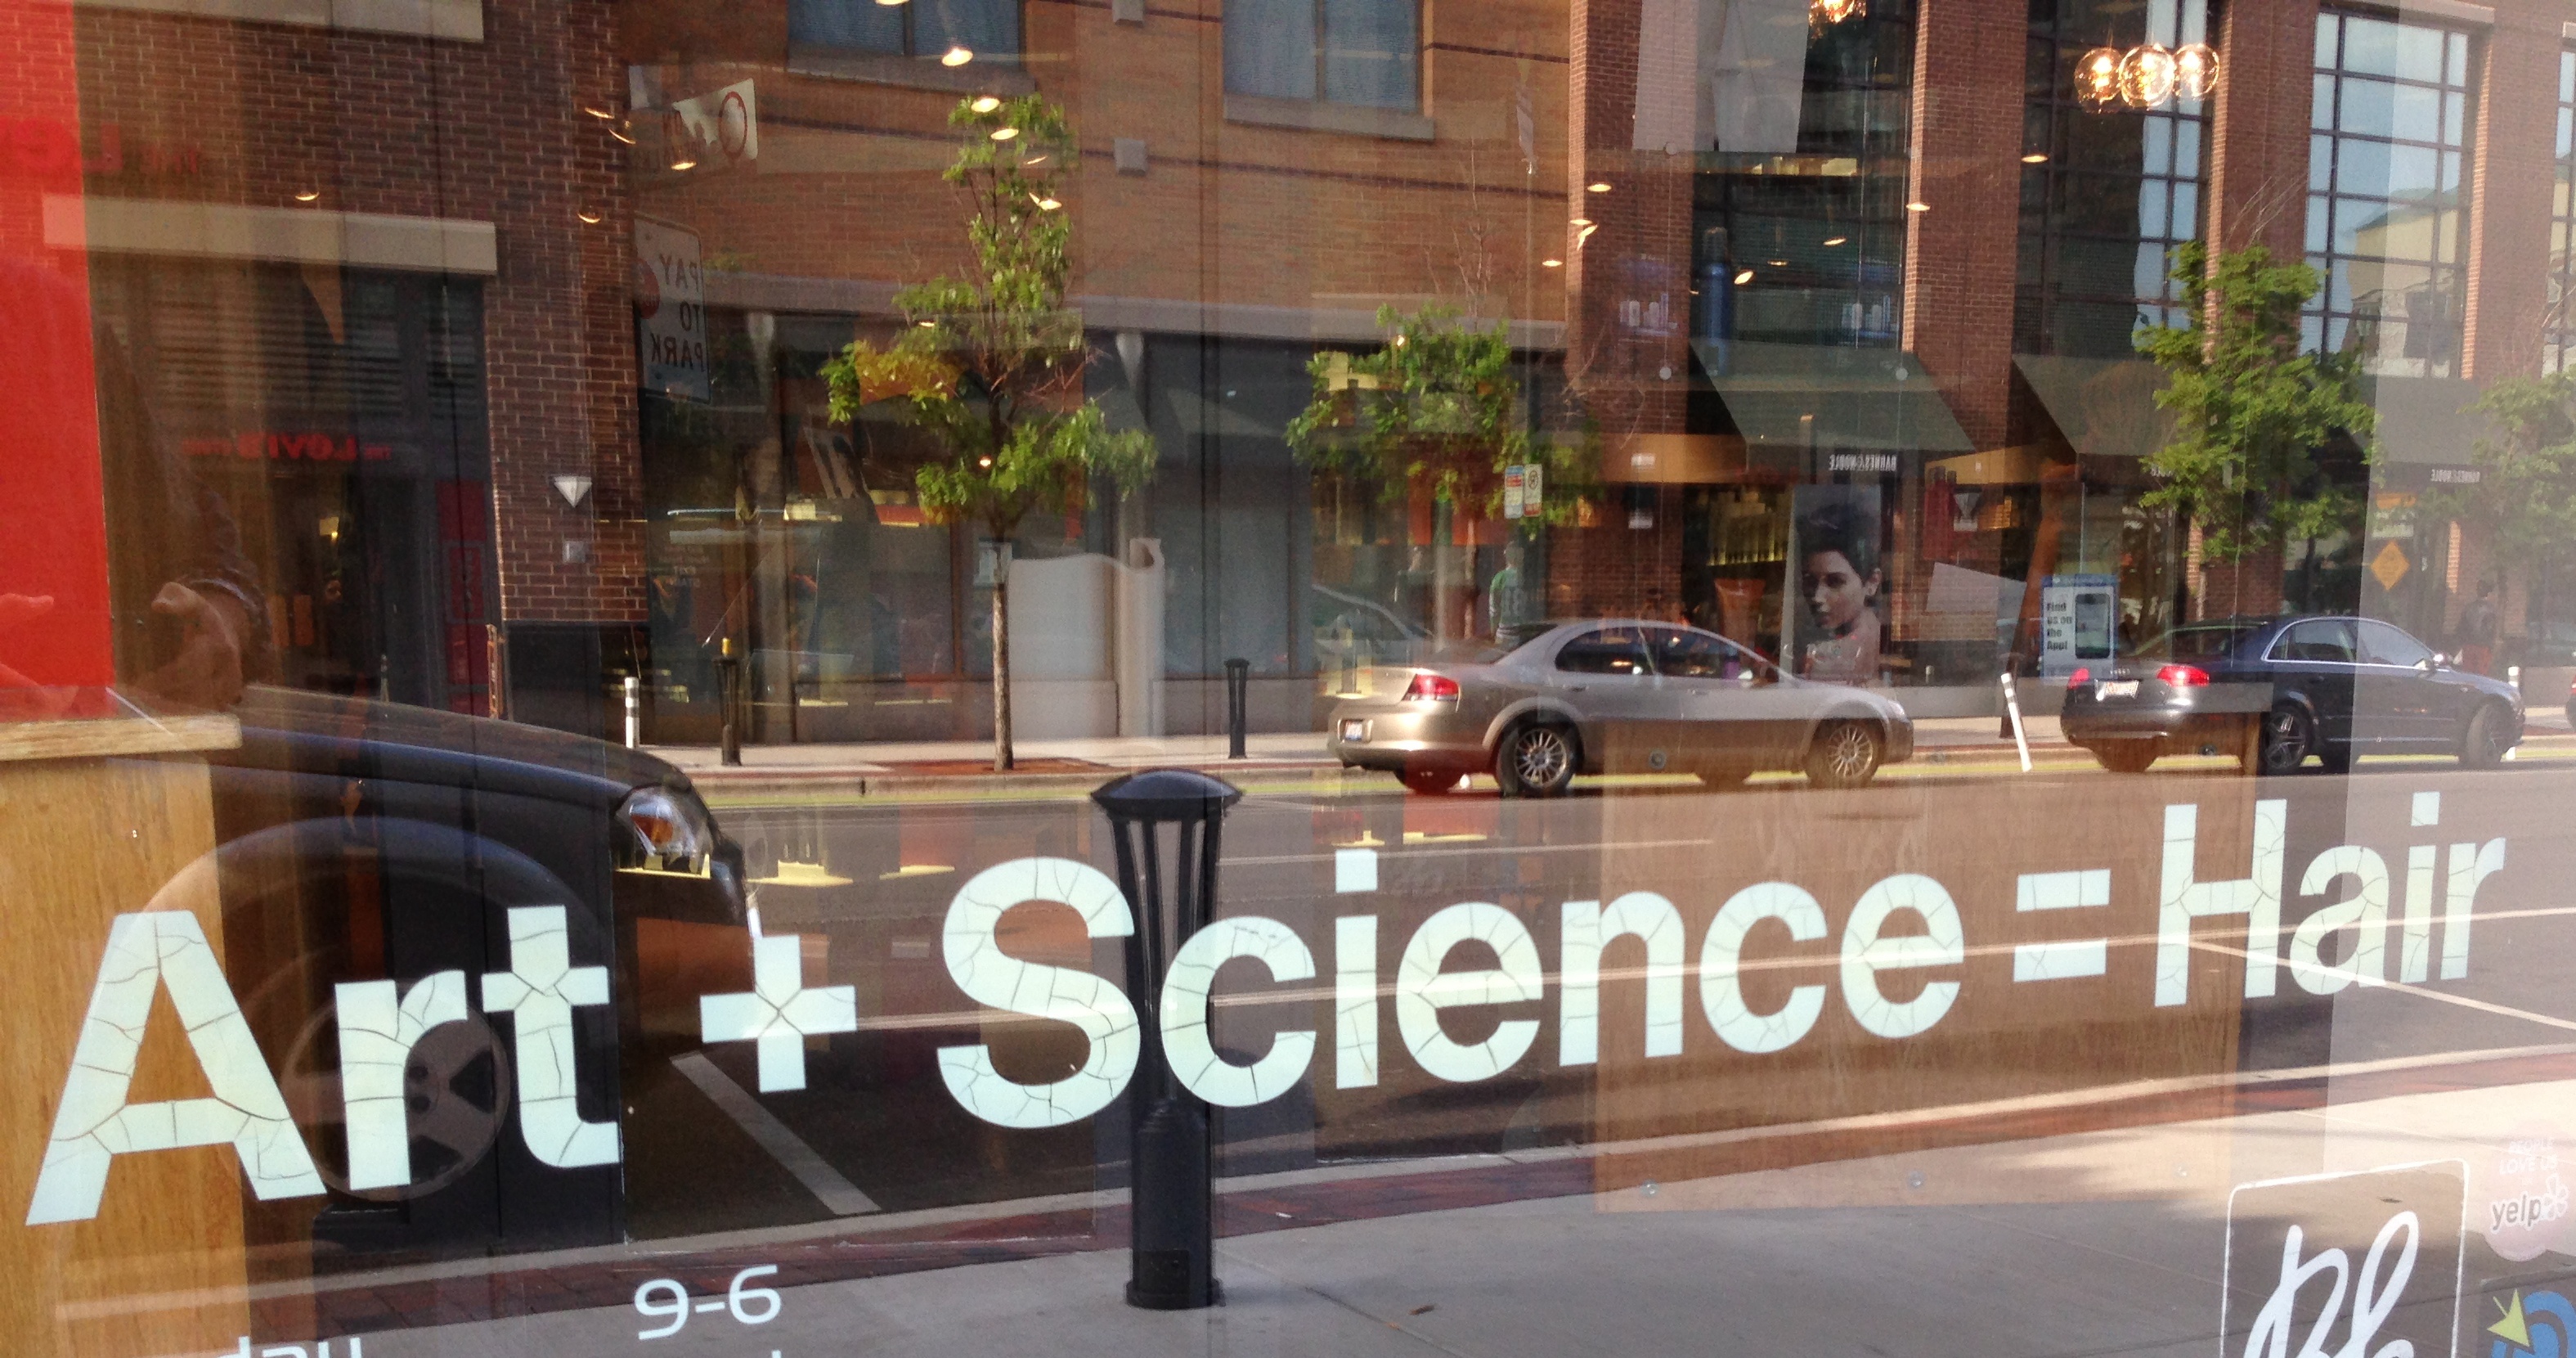
pedestrian, bar, plaza, property, lobby, raildogmath